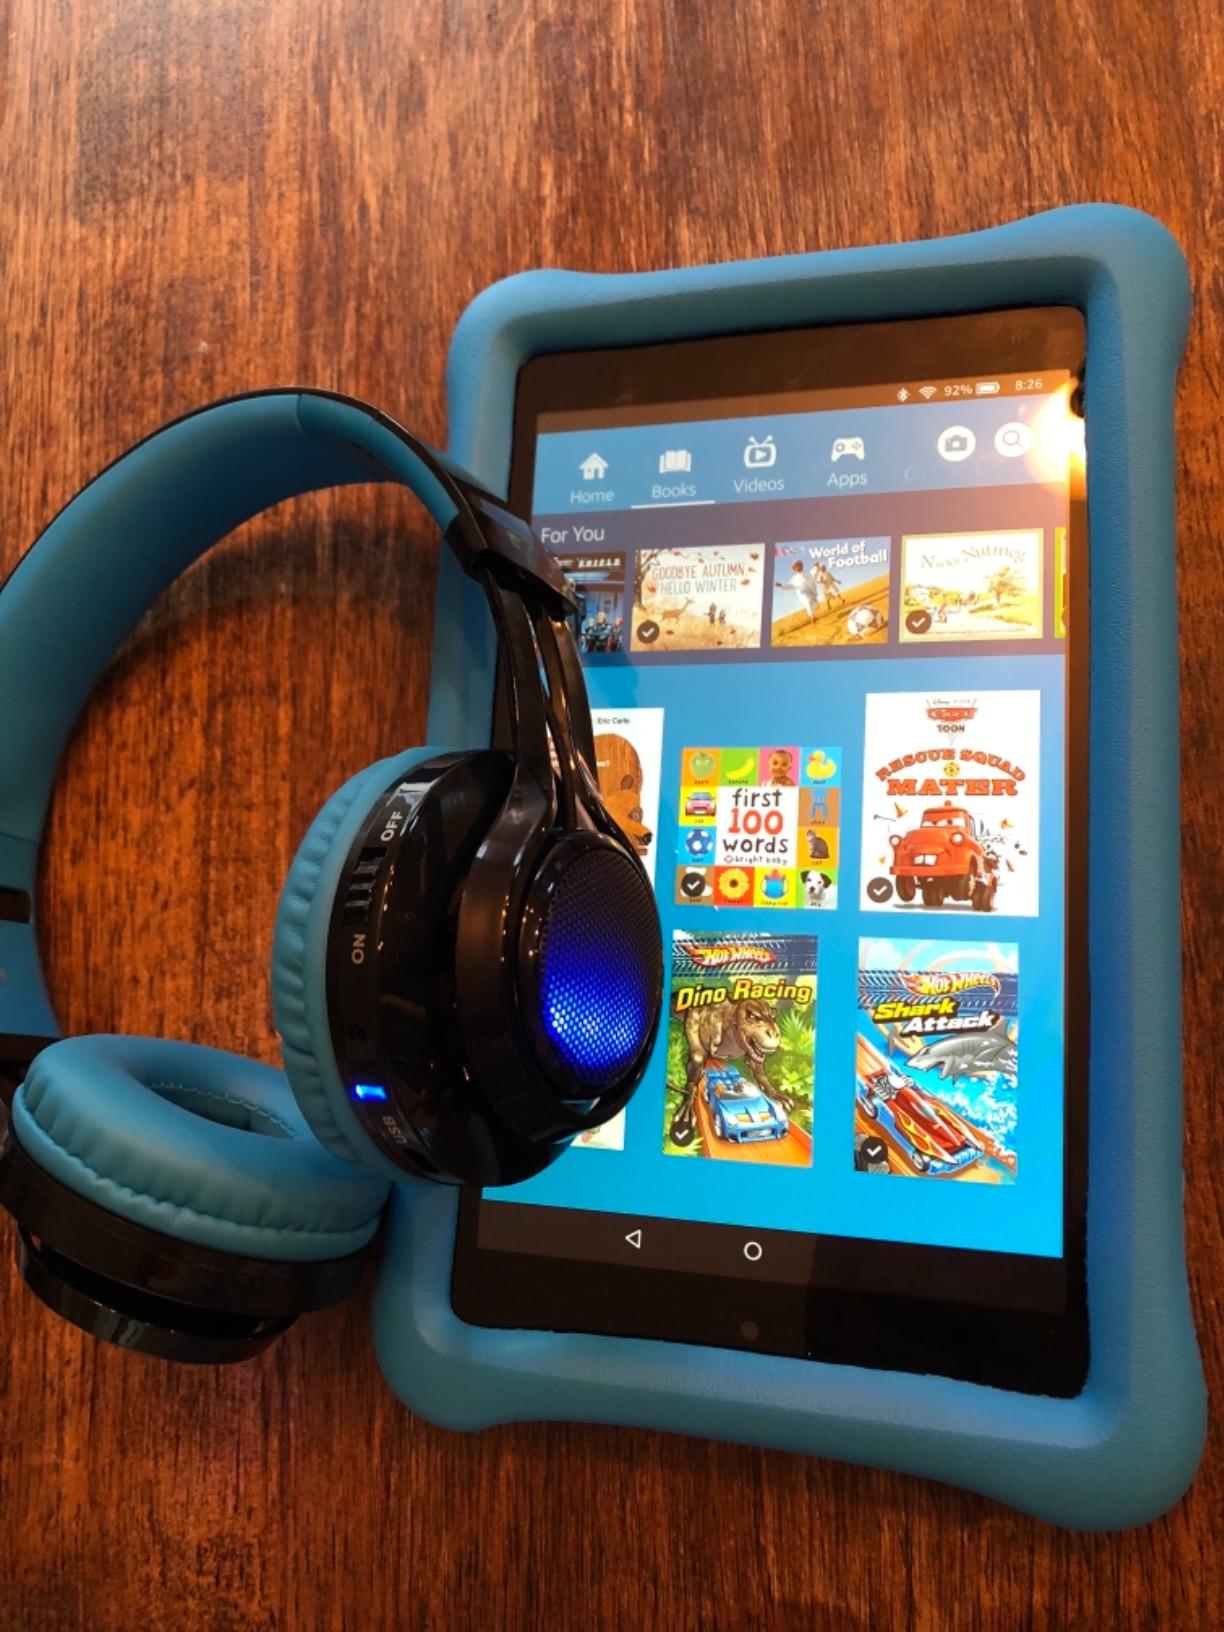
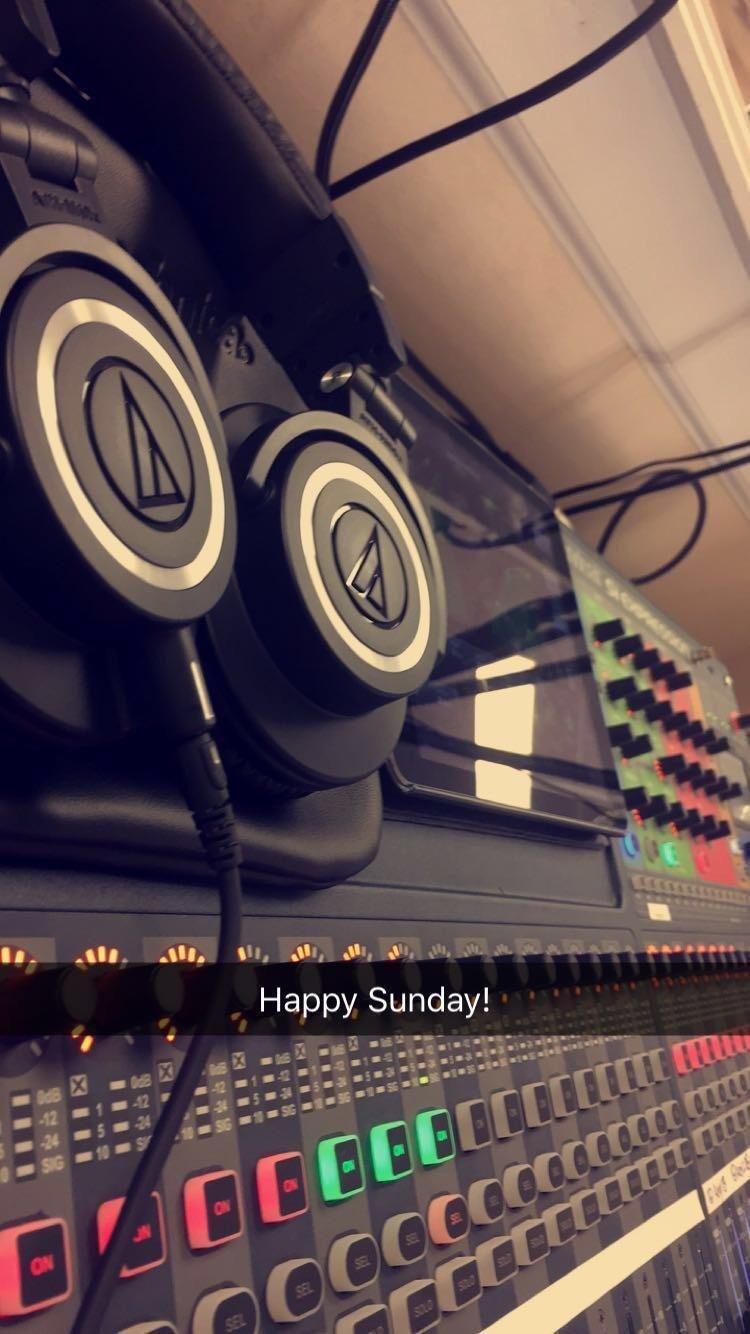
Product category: headphones
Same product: no